Describe the emotion expressed in this image:  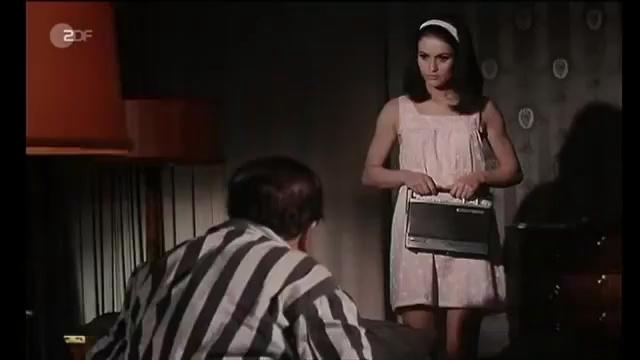
This person displays Pain, valence and arousal with low intensity.